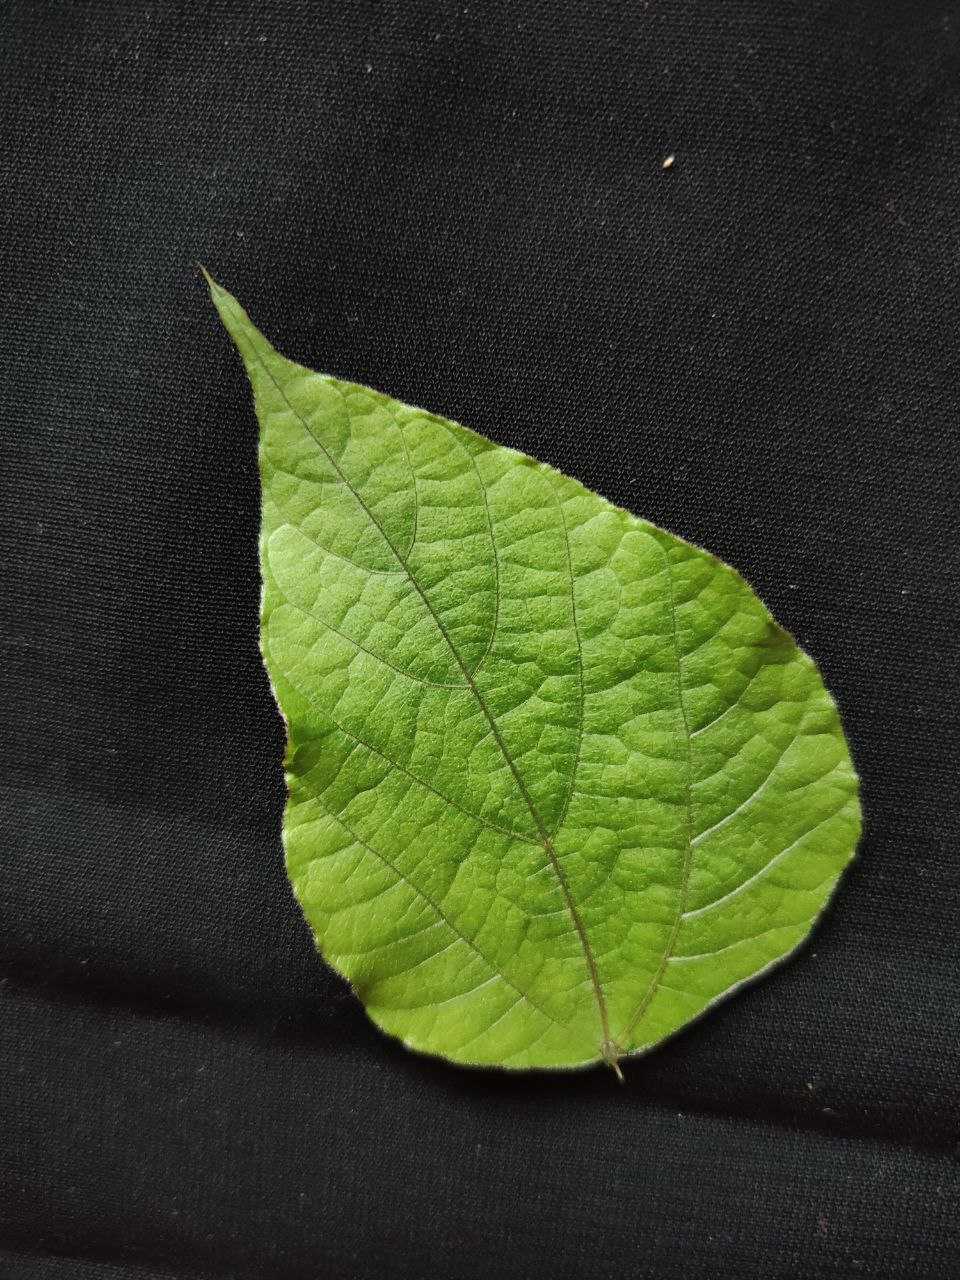
Crop: bean
Leaf condition: Fresh Leaf